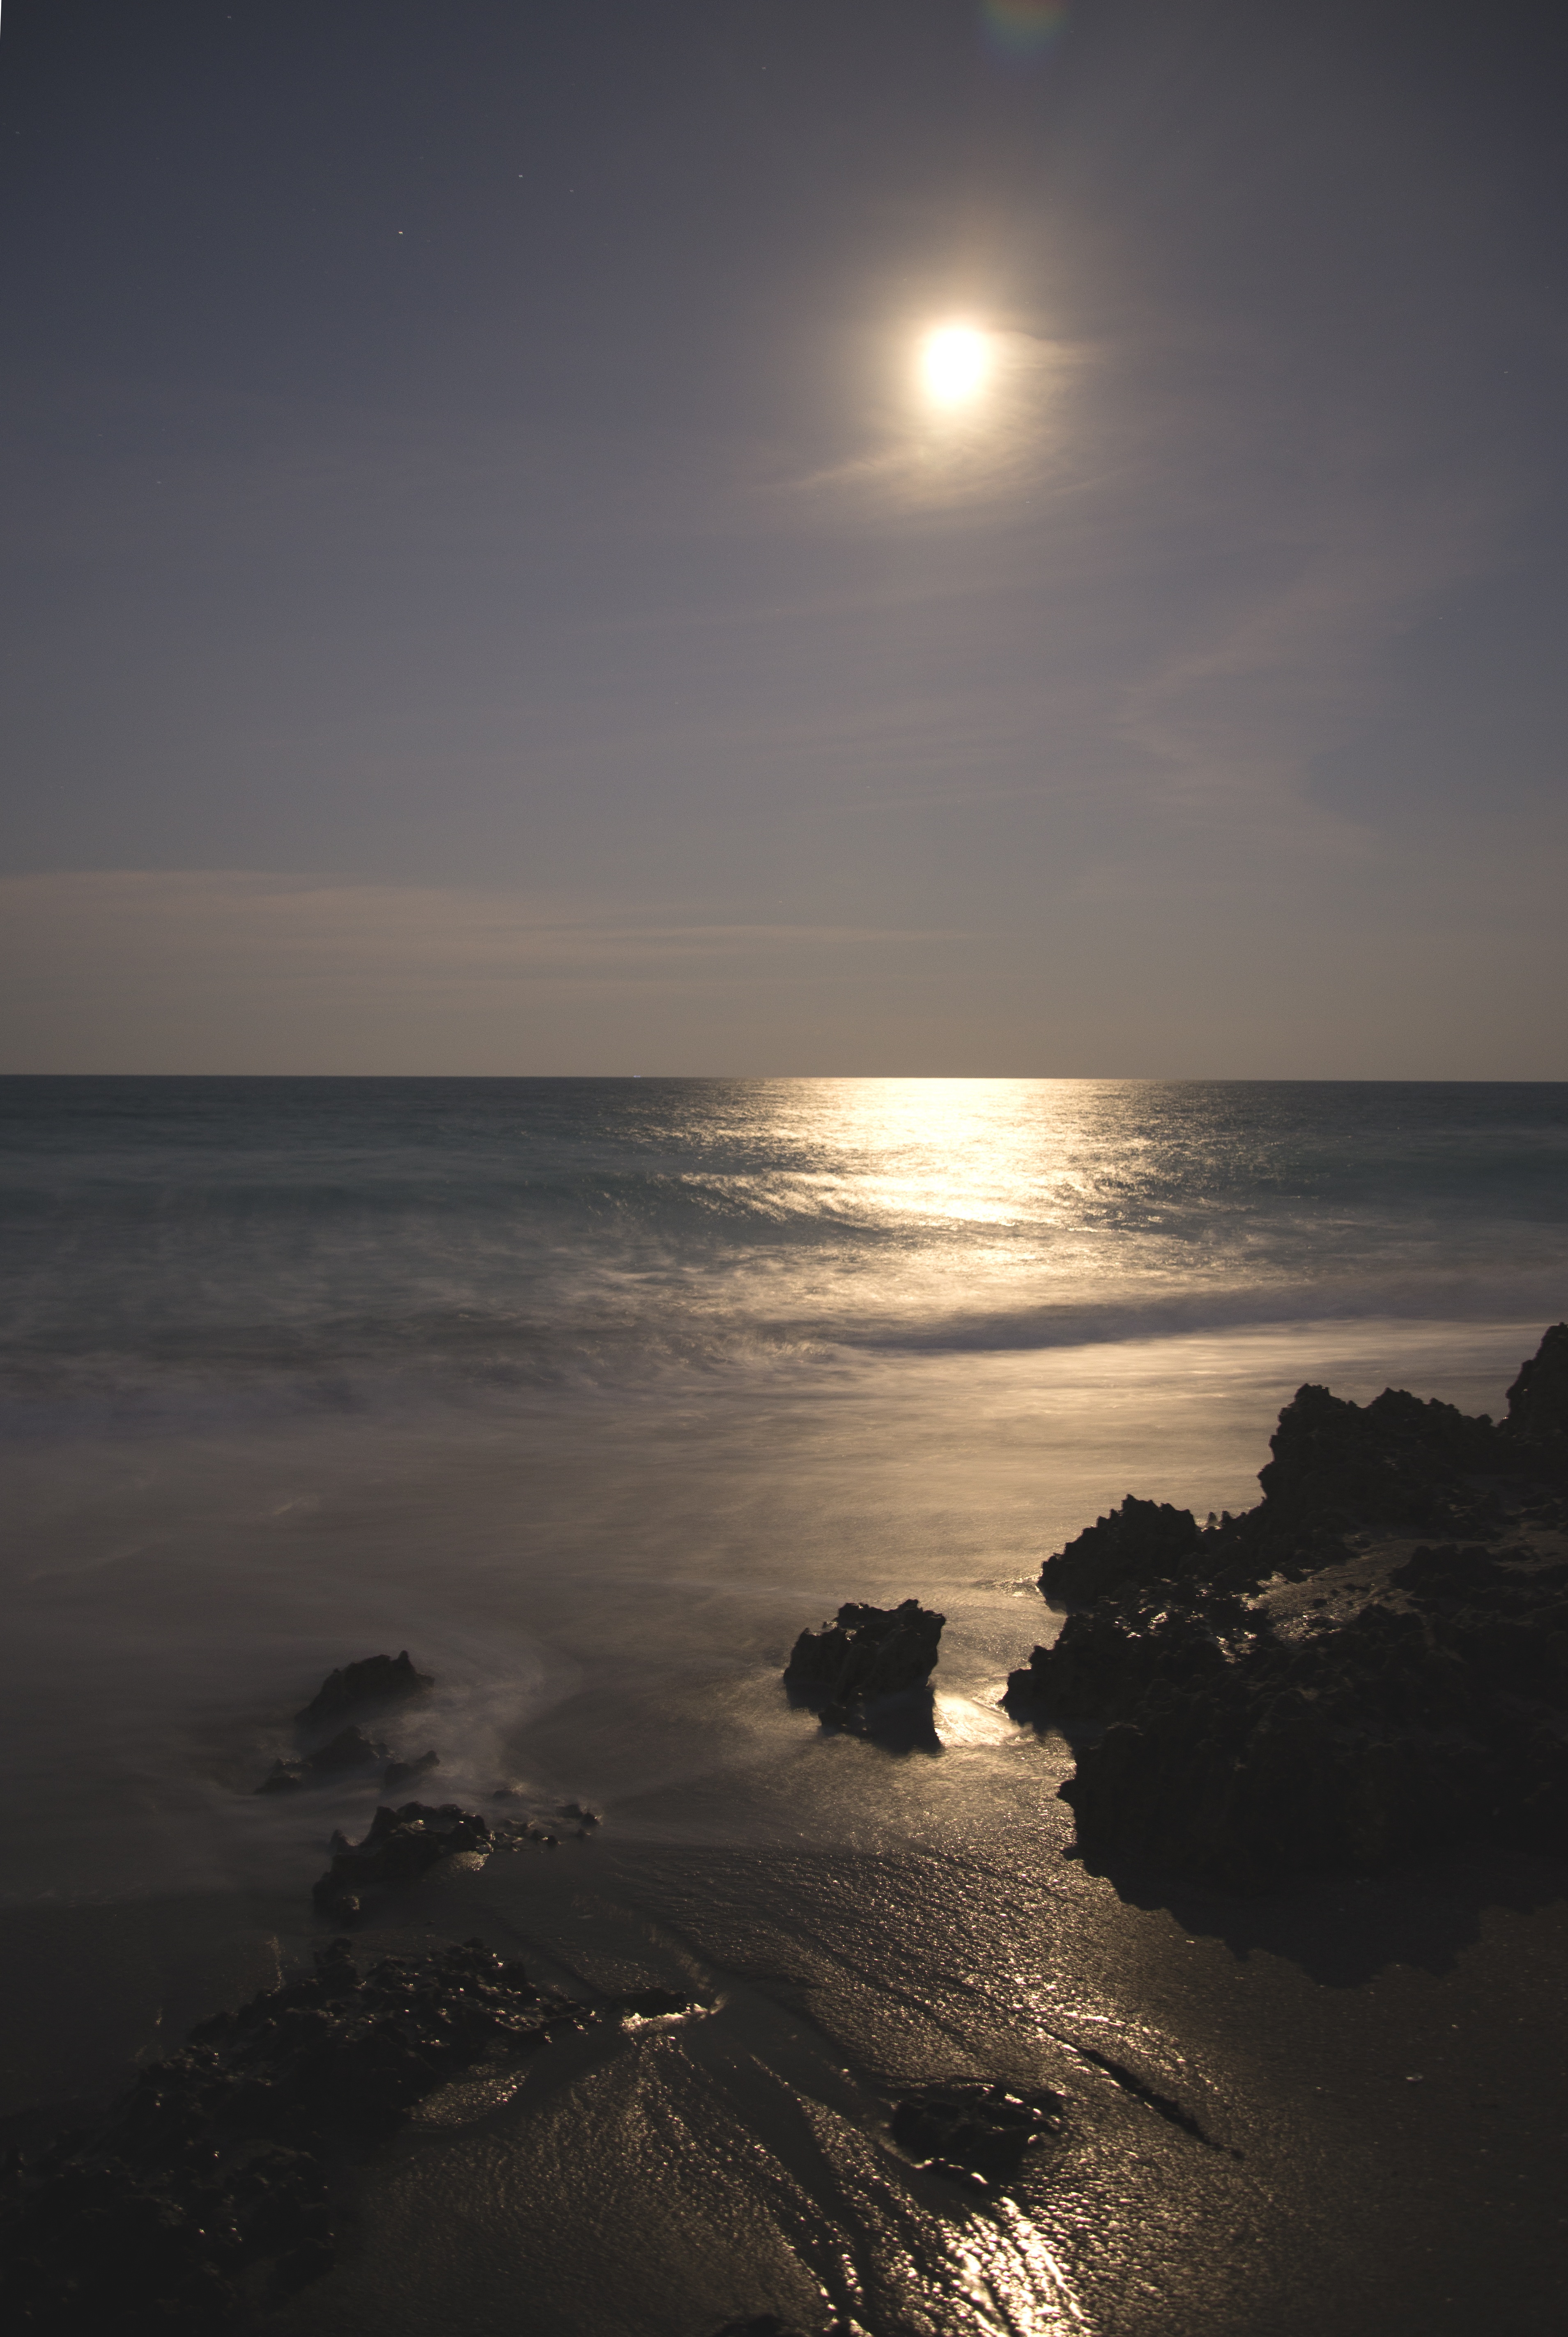
beach, sea, coast, water, sand, rock, ocean, horizon, cloud, sky, sun, sunrise, sunset, night, sunlight, morning, shore, wave, dawn, atmosphere, dusk, evening, reflection, bay, moon, moonlight, body of water, cape, astronomical object, moon rise, atmospheric phenomenon, wind wave